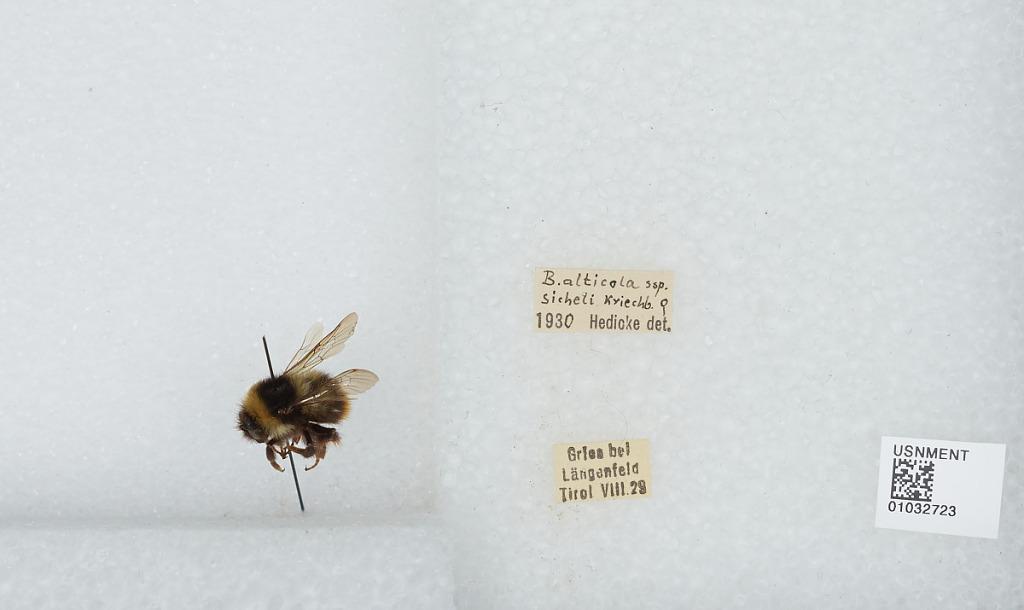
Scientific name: Bombus (Melanobombus) sichelii Radoszkowski
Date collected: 1929-8-
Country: Austria
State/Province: Tyrol
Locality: Gries near Langenfeld
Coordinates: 47.0723, 11.0175
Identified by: Hedicke